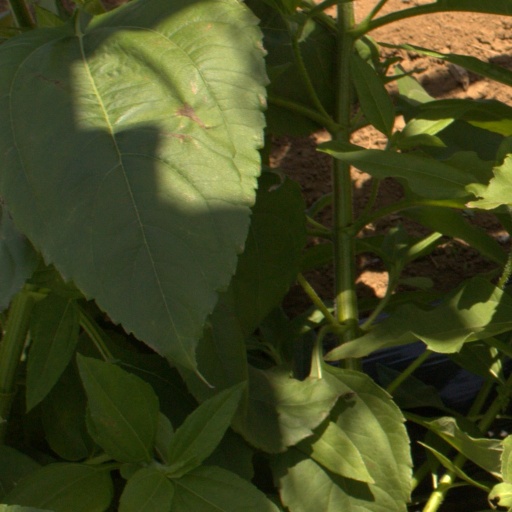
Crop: Jerusalem artichoke